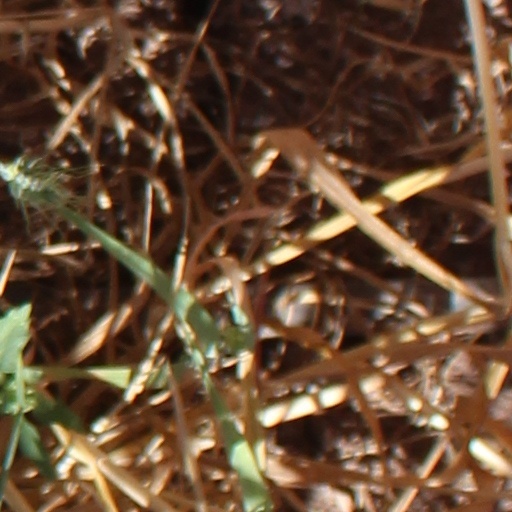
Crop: wheat